Bere (grain)

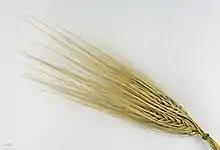
"Hordeum vulgare subsp. hexastichum" - MHNT

Bere, pronounced "bear," is a six-row barley cultivated mainly on 5-15 hectares of land in Orkney, Scotland. It is also grown in Shetland, Caithness and on a very small scale by a few crofters on some of the Western Isles, such as North Uist, Benbecula, South Uist, Islay and Barra. It is probably Britain's oldest cereal in continuous commercial cultivation.